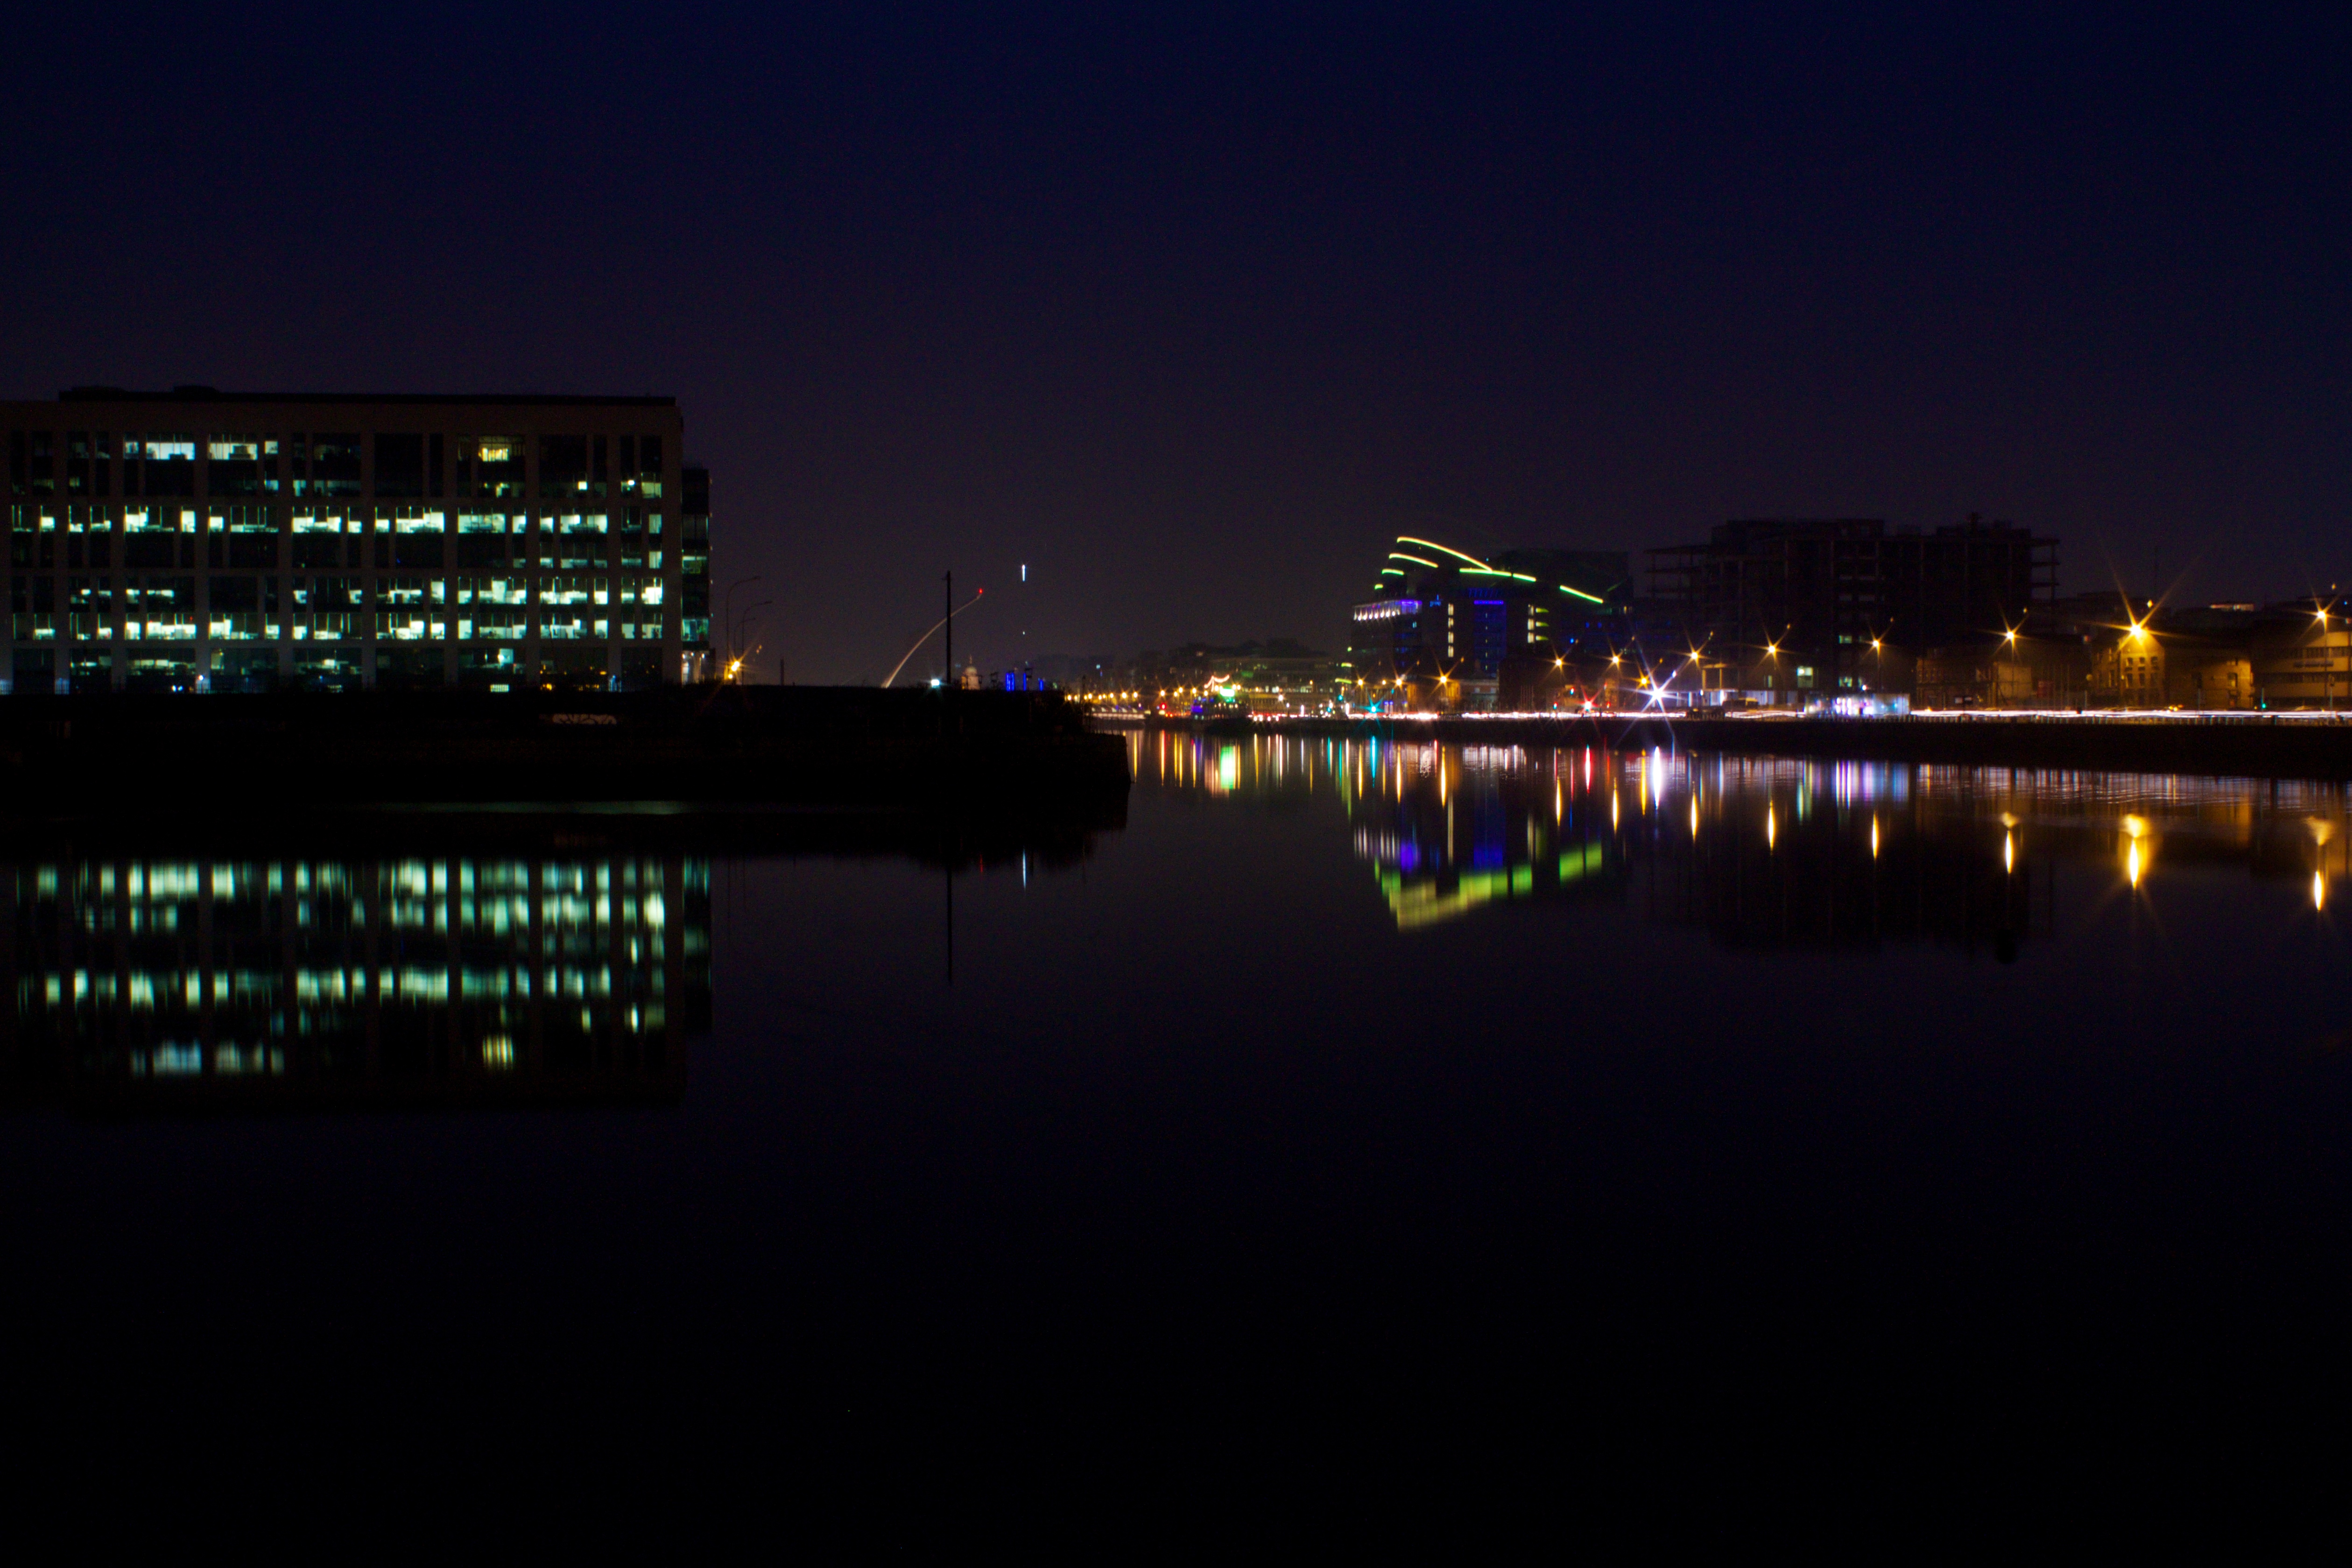
night, sky, reflection, water, light, darkness, lighting, city, midnight, river, metropolitan area, waterway, evening, architecture, cityscape, photography, metropolis, horizon, skyline, lake